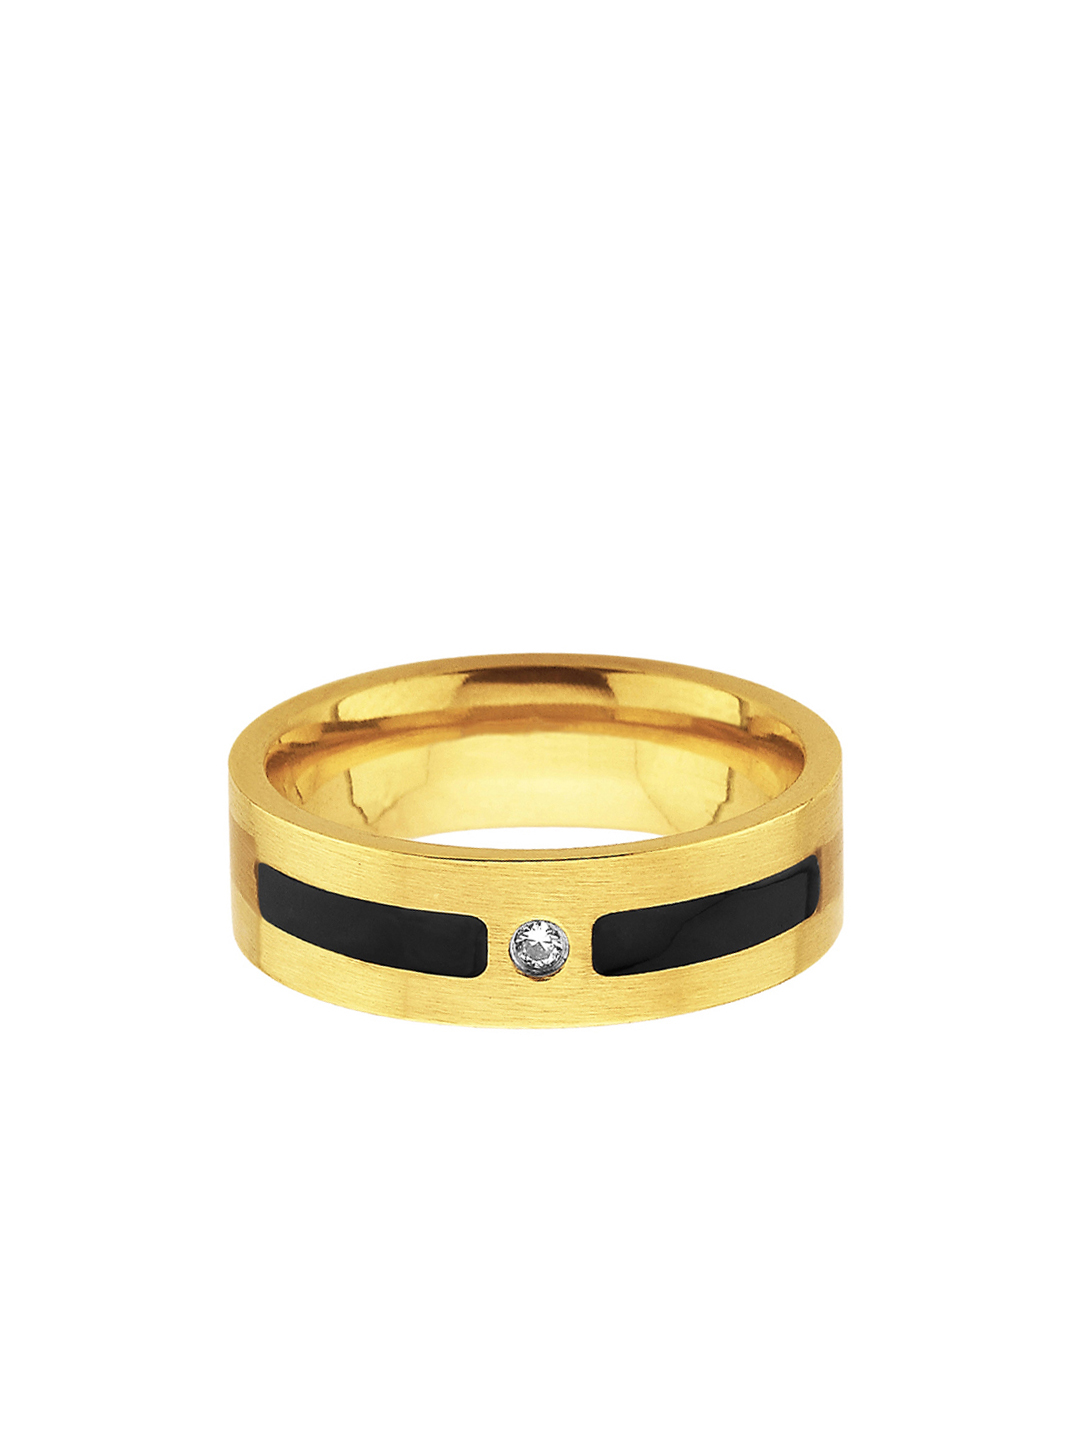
Revv Men Steel Ring
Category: Accessories / Jewellery / Ring
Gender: Men
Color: Steel
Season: Summer 2013
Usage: Casual